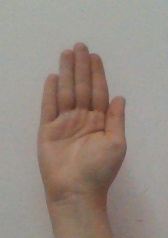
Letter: seen